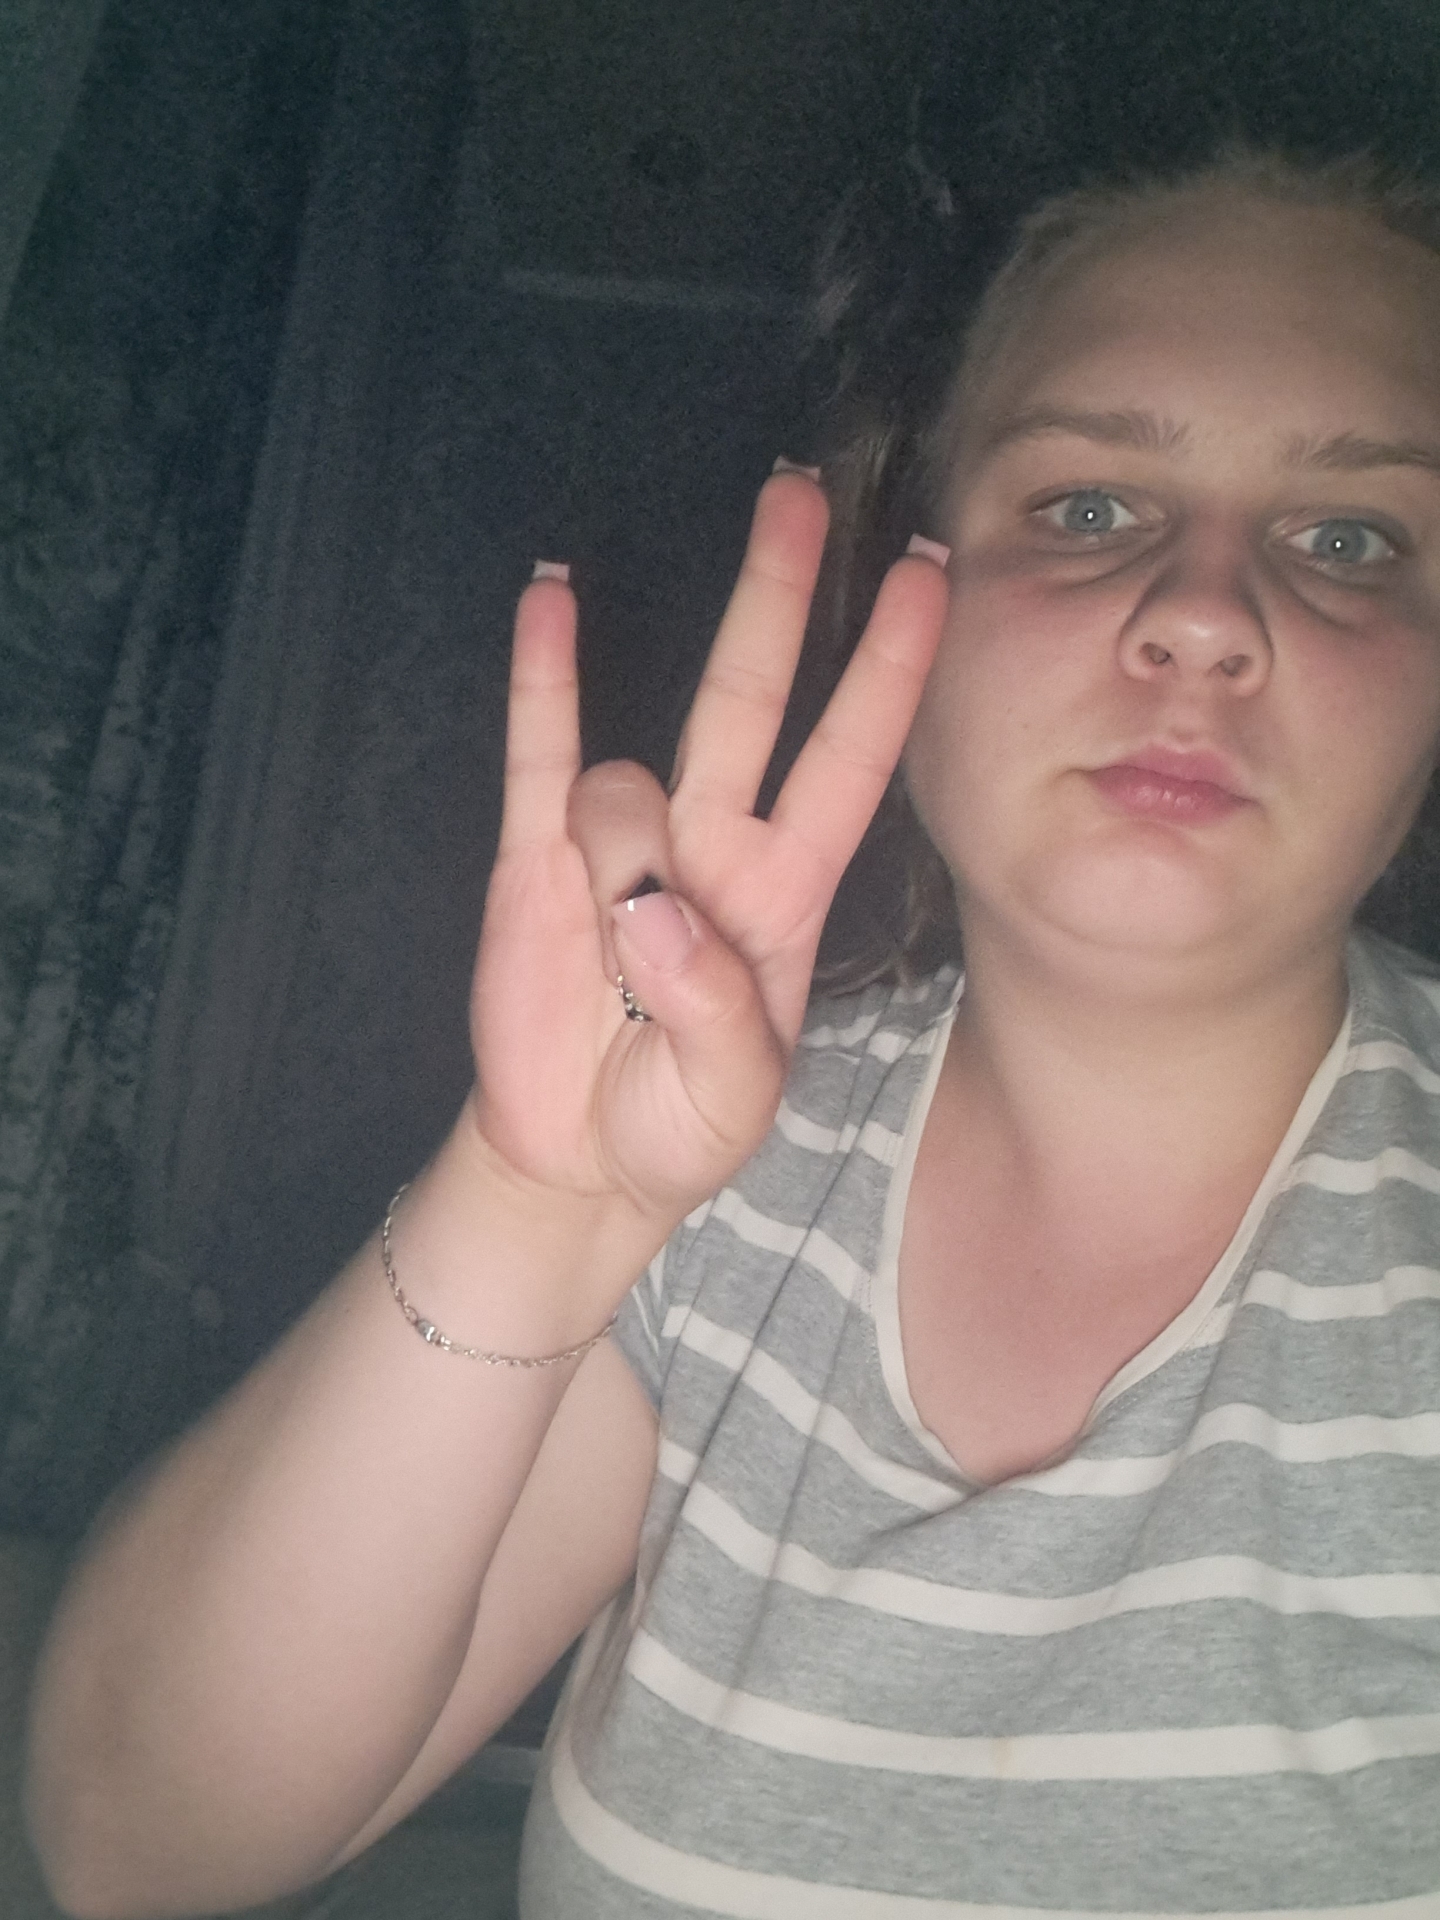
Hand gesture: three3